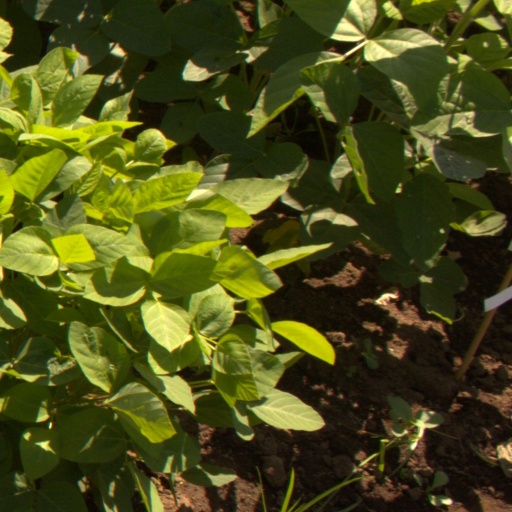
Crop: soybean